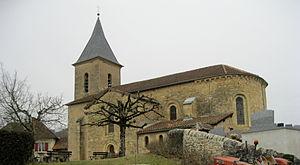
Vue de l'église de Terrou dans le département du Lot en France.
Terrou est une commune française, située dans le département du Lot en région Occitanie.